George E. Hoyt

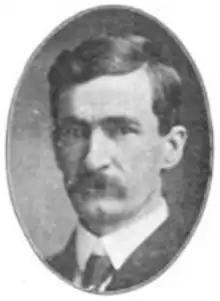

George E. Hoyt (1861 – January 16, 1953) was a member of the Wisconsin State Assembly and the Wisconsin State Senate.